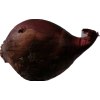
Label: red_onion